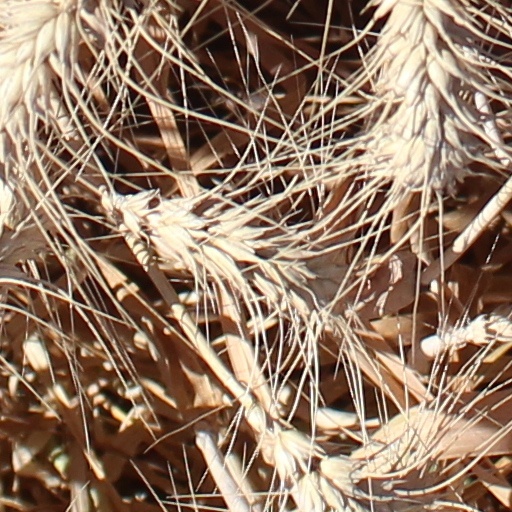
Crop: wheat